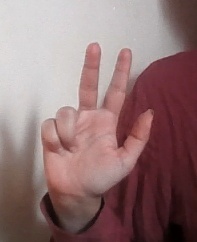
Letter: al